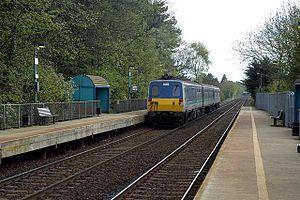
NI Railways, en forme longue Northern Ireland Railways, abrégé NIR est l'opérateur ferroviaire national de l'Irlande du Nord. Le réseau ferroviaire nord-irlandais ne fait pas partie du National Rail, et utilise l'écartement des rails de 1600 mm, commun avec le réseau de la République d'Irlande, appelé écartement irlandais. Les trains ne sont pas électrifiés.